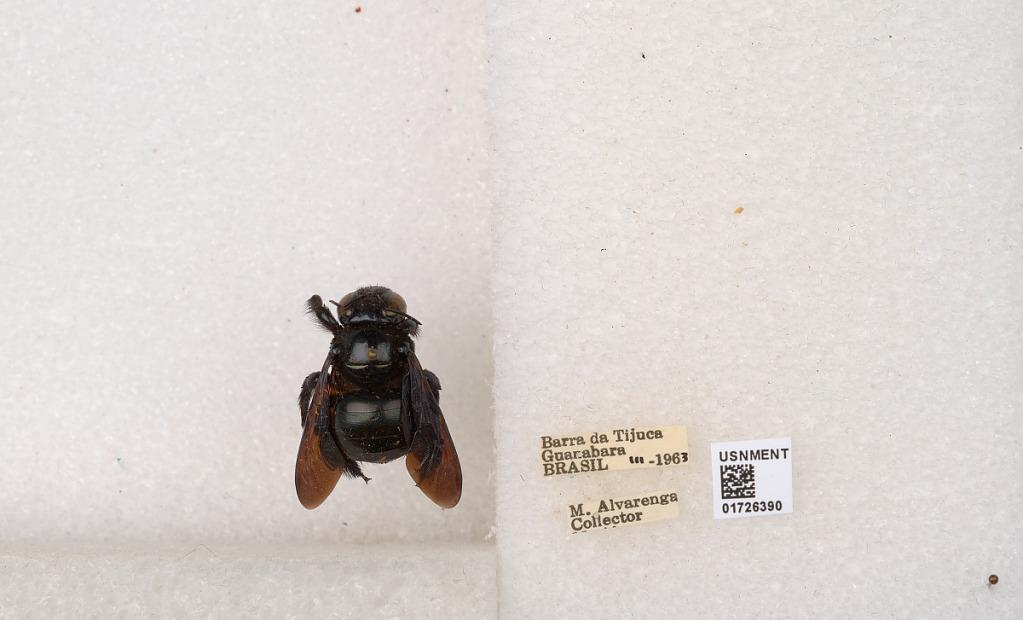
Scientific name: Xylocopa (Schonnherria) macrops Lepeletier
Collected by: M. Alvarenga
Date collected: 1963-3-1
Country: Brazil
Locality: Barra da Tijuca, Guanabara